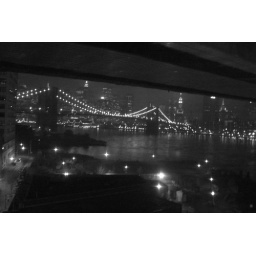
brooklyn bridge, seen through the screen in my friends' bathroom from under the manhattan bridge.